Mercurialis annua

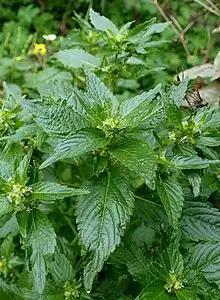
Female plants typically do not have their flowers on long peduncles, but sessile on the branches and the tip of the stem.

The fruit is a capsule, or schizocarp up to about 4 mm long with a warty, spiky coat, which splits into two mericarps as it matures. Each mericarp contains one shiny brown seed which is about 2 mm in diameter and has a caruncle at one end. These are explosively expelled from the mericarp as it dries and turns inside-out, being fired about 30 cm (small seeds might go as far as 130 cm) from the parent plant.